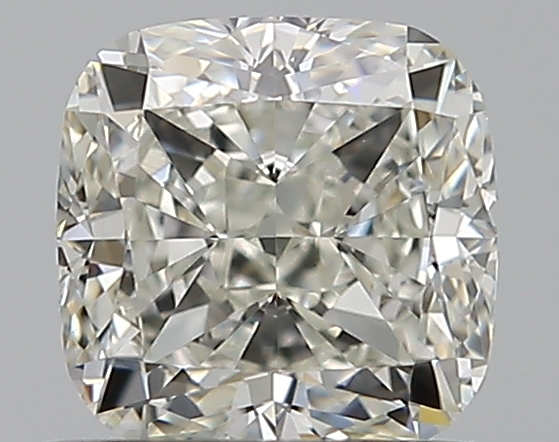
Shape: cushion
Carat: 0.8
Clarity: VS1
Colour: J
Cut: EX
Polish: EX
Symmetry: VG
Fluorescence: N
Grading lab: GIA
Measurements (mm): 5.08 x 5.06 x 3.49